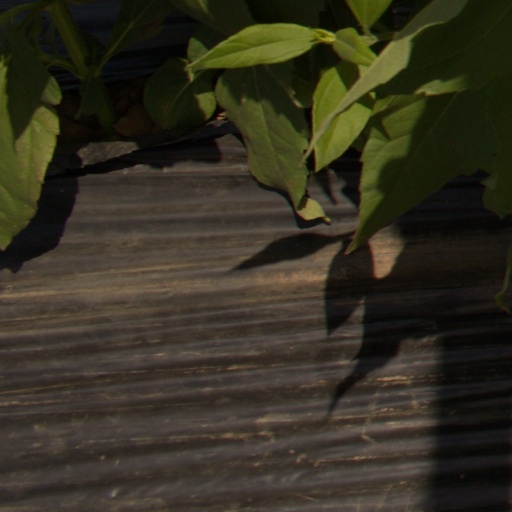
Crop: Jerusalem artichoke